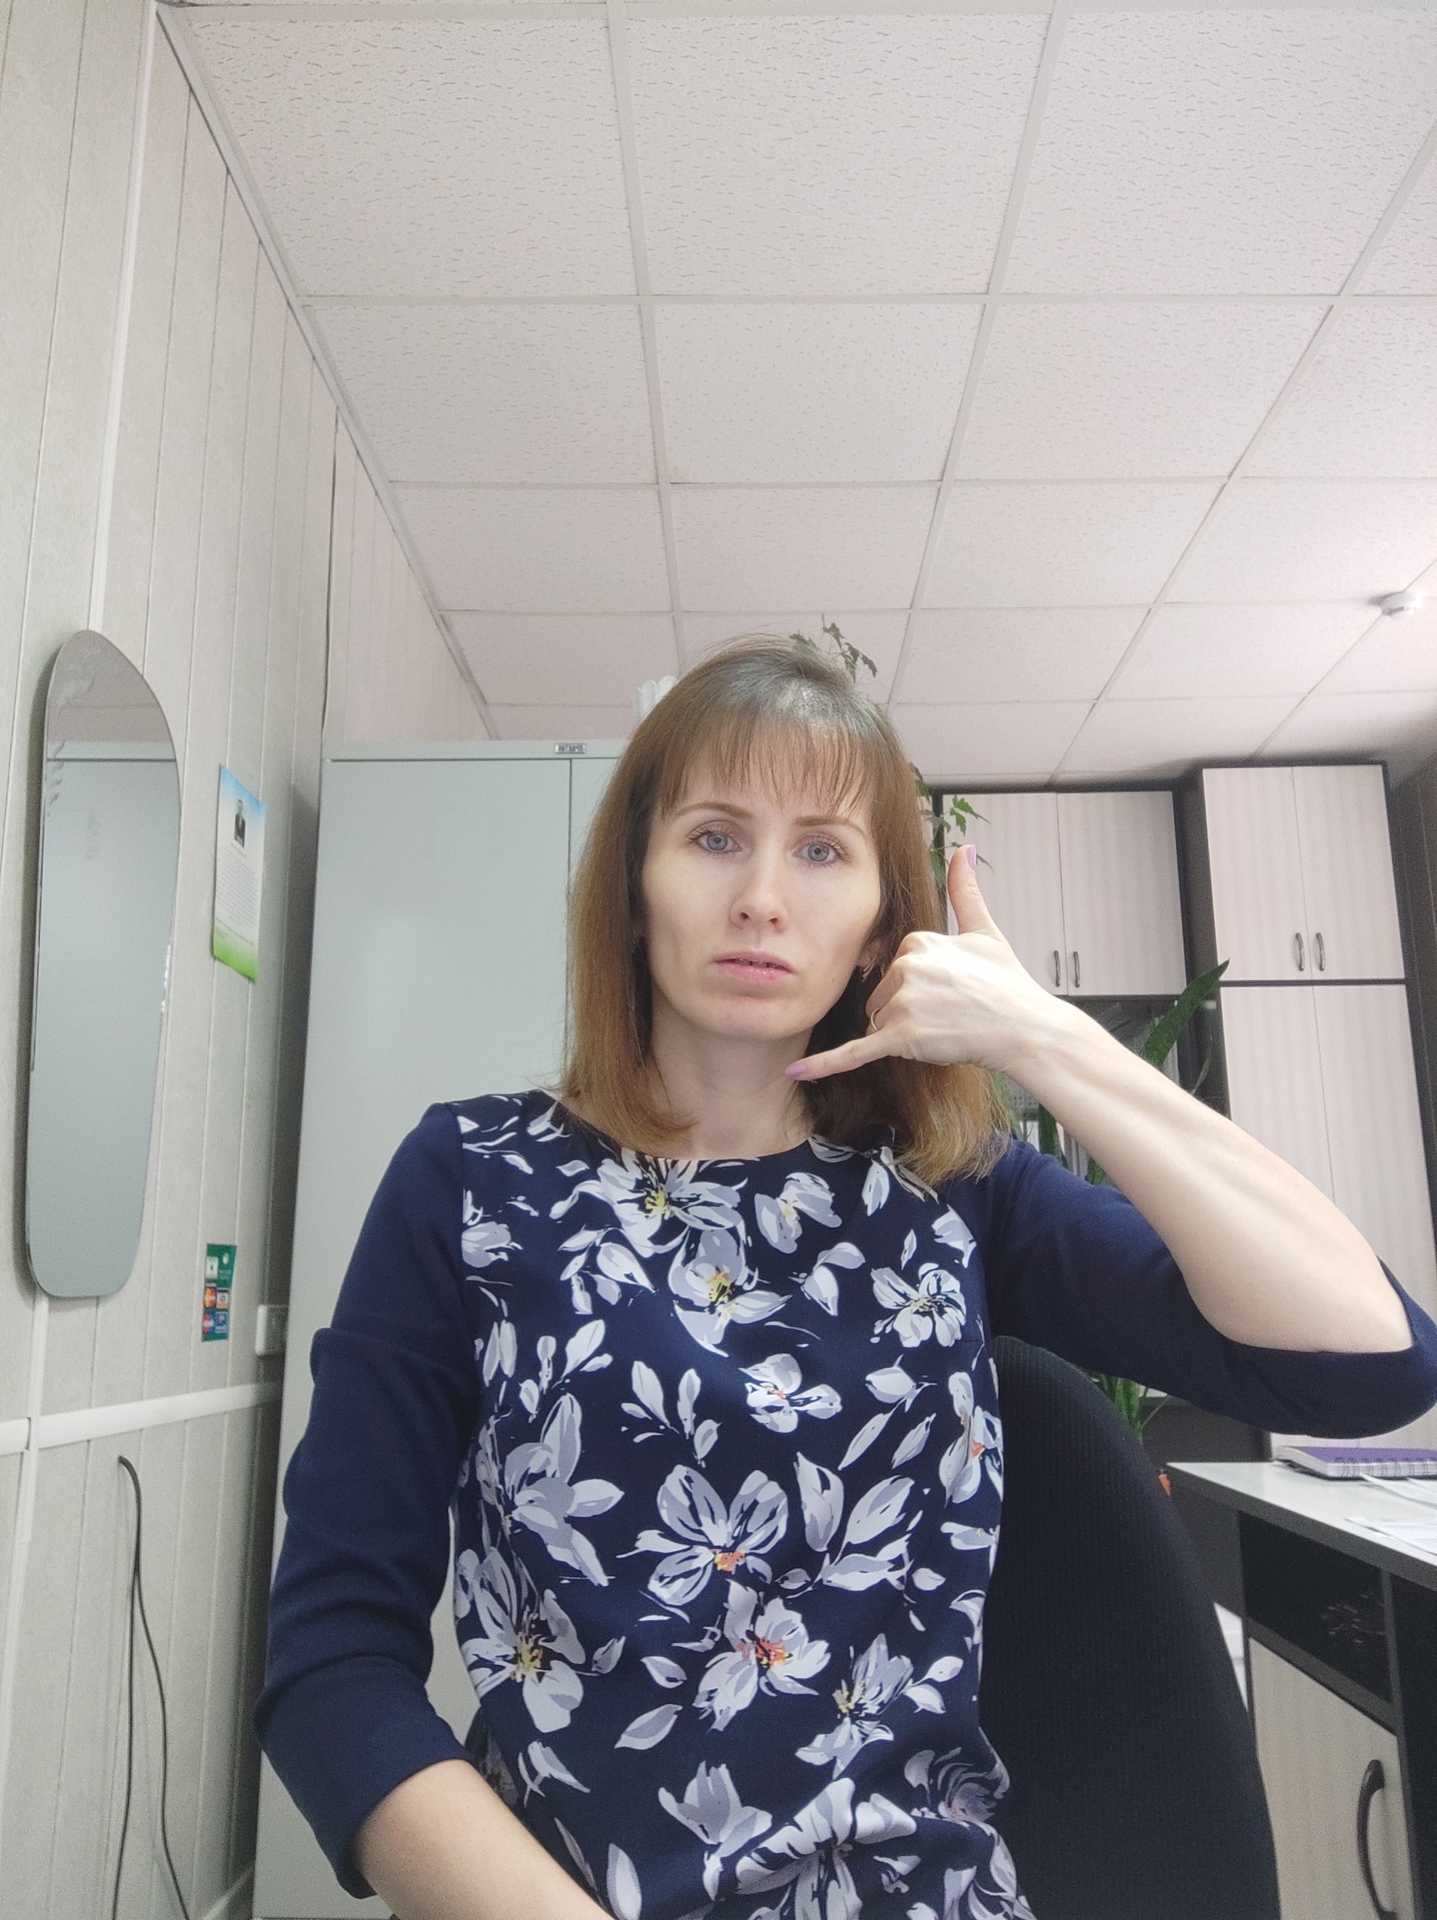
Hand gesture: call